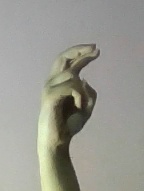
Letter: zay